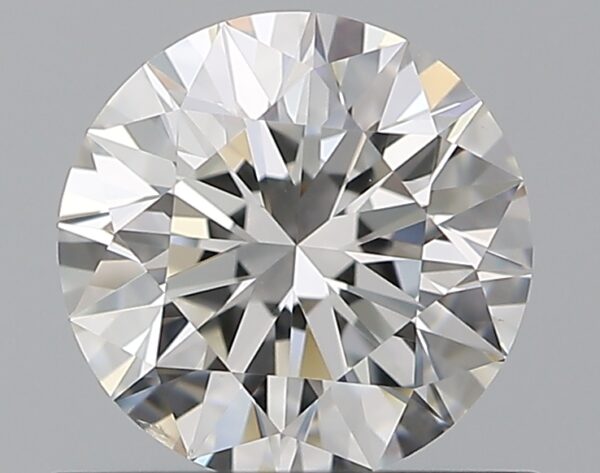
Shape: round
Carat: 0.7
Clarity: VS2
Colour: G
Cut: EX
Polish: EX
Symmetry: EX
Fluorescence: N
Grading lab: GIA
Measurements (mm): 5.67 x 5.7 x 3.55